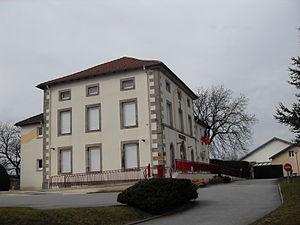
La mairie de Dounoux
Dounoux est une commune française située dans le département des Vosges, en région Grand Est.